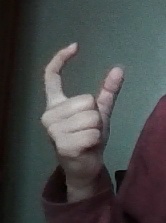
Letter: nun